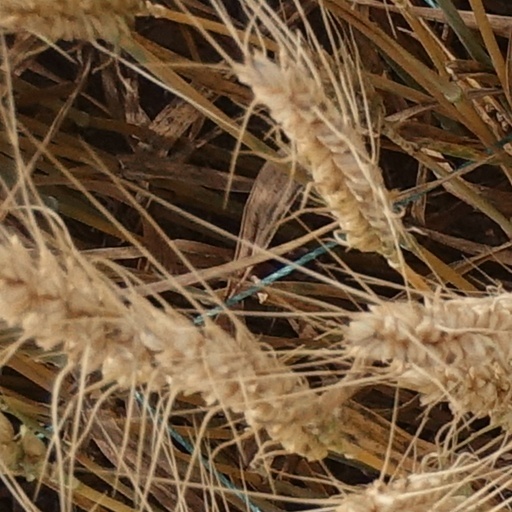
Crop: wheat